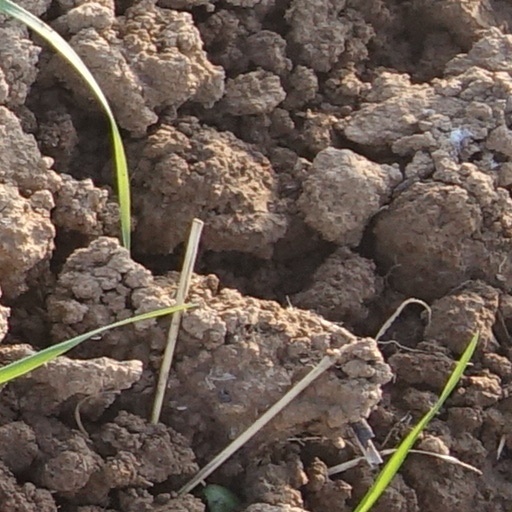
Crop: wheat